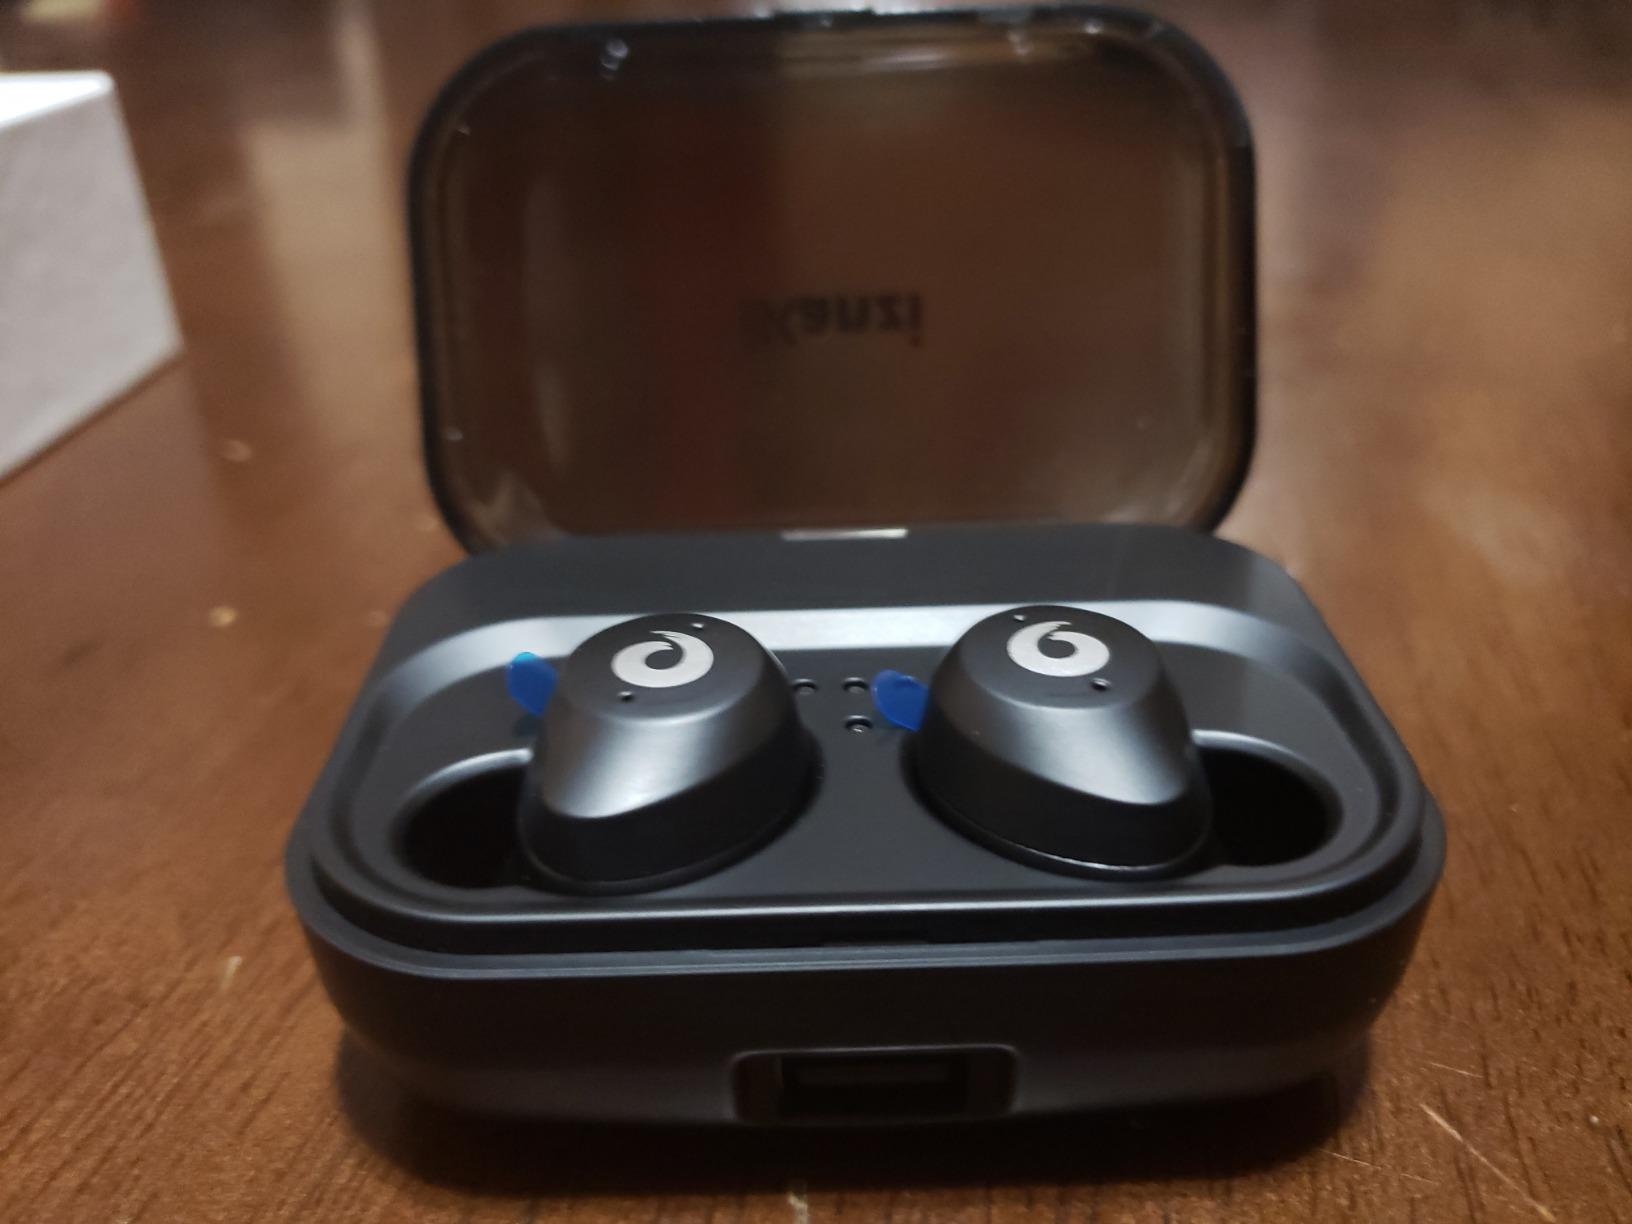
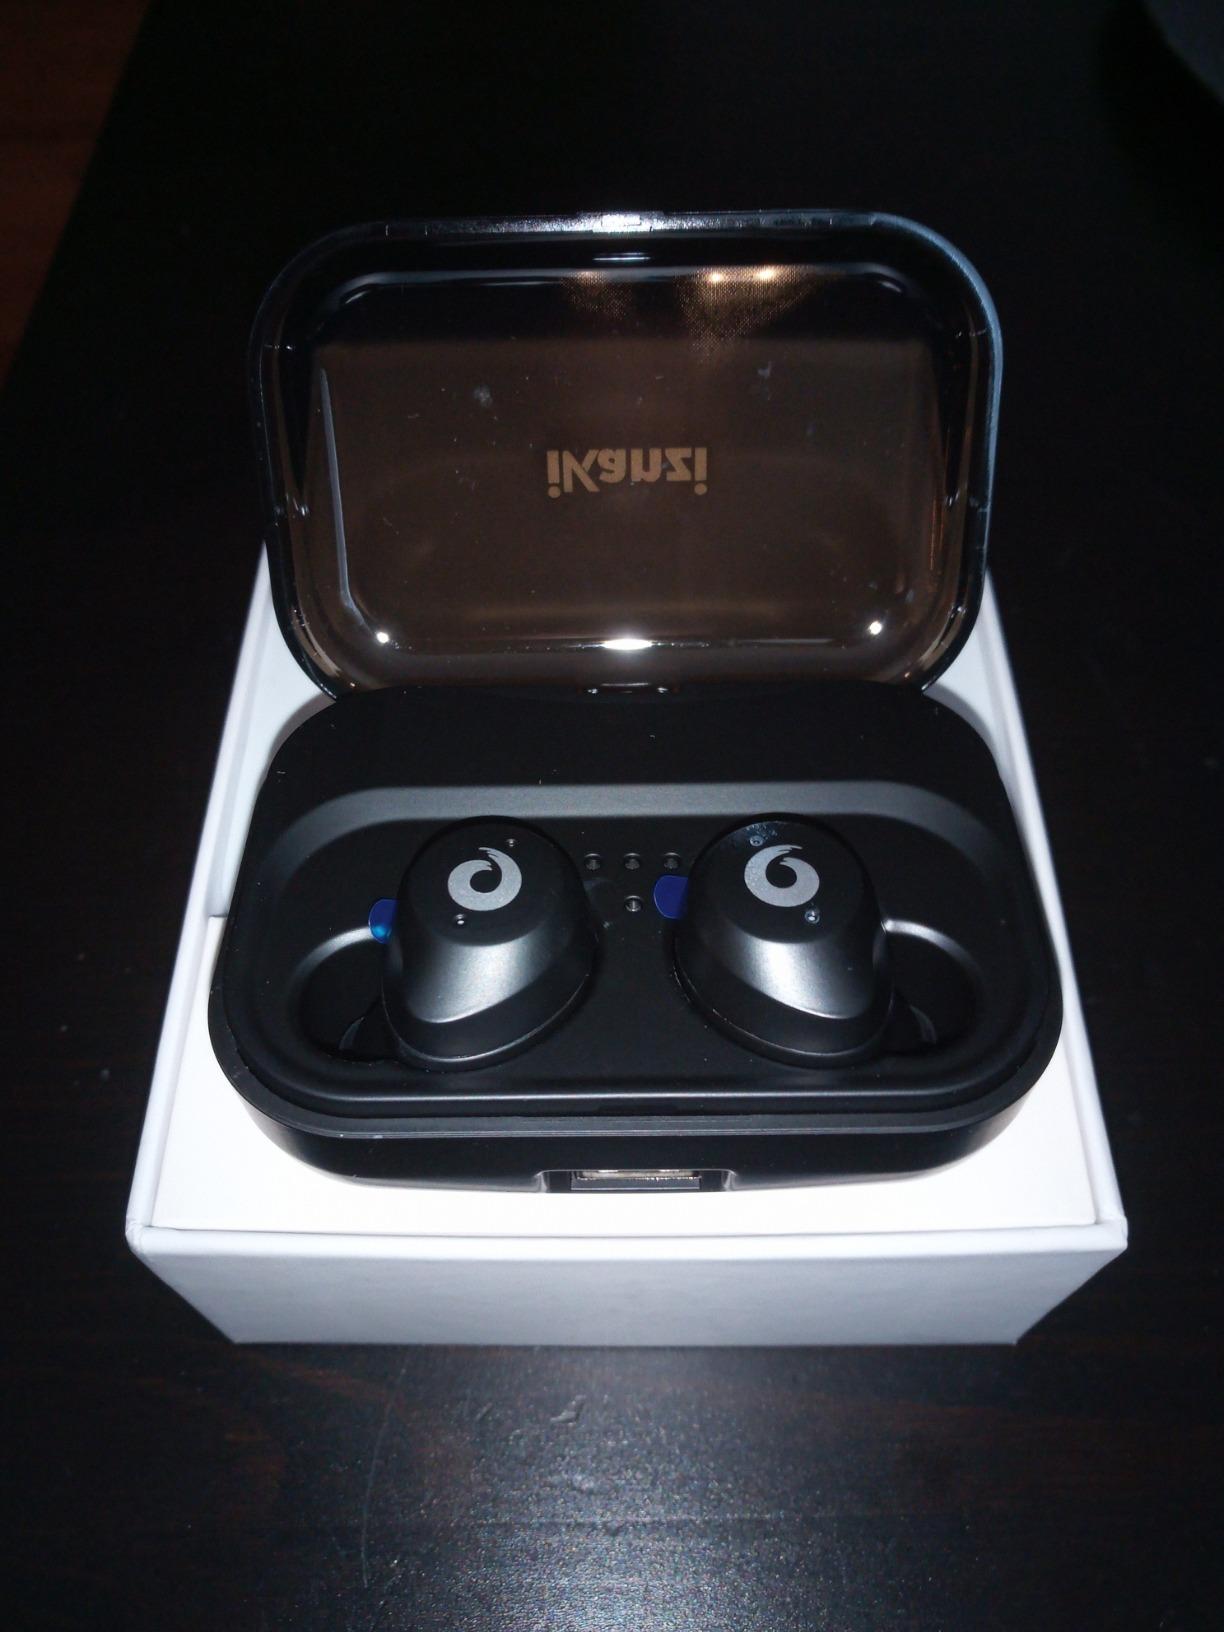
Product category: earbuds
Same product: yes